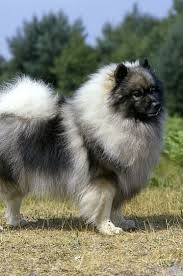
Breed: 223-n000092-keeshond